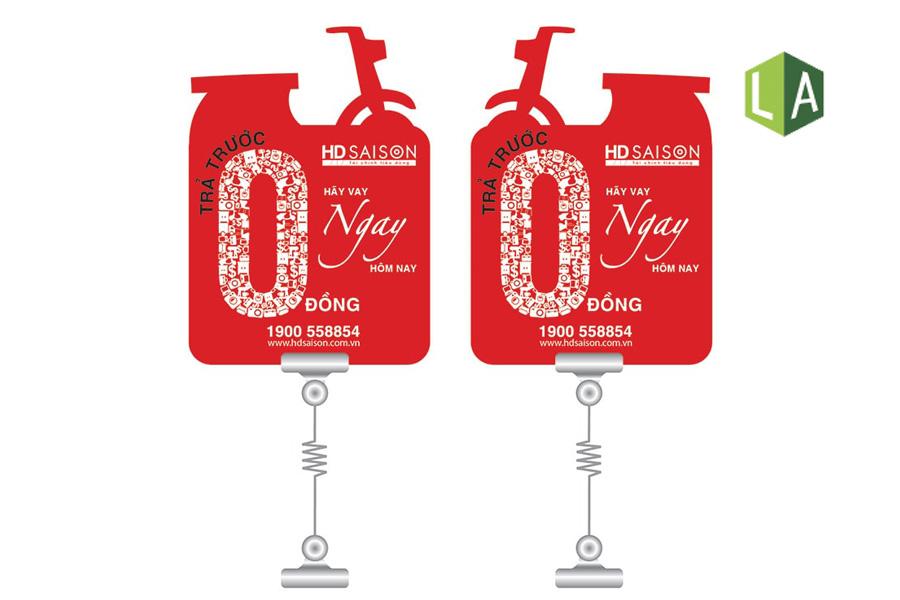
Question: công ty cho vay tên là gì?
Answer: công ty có tên là hdsaigon